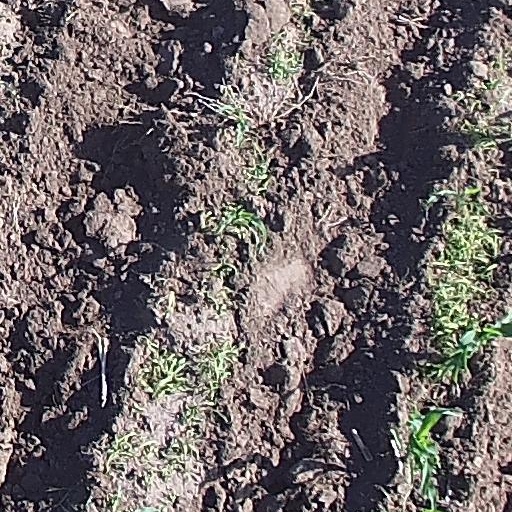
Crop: maize; corn